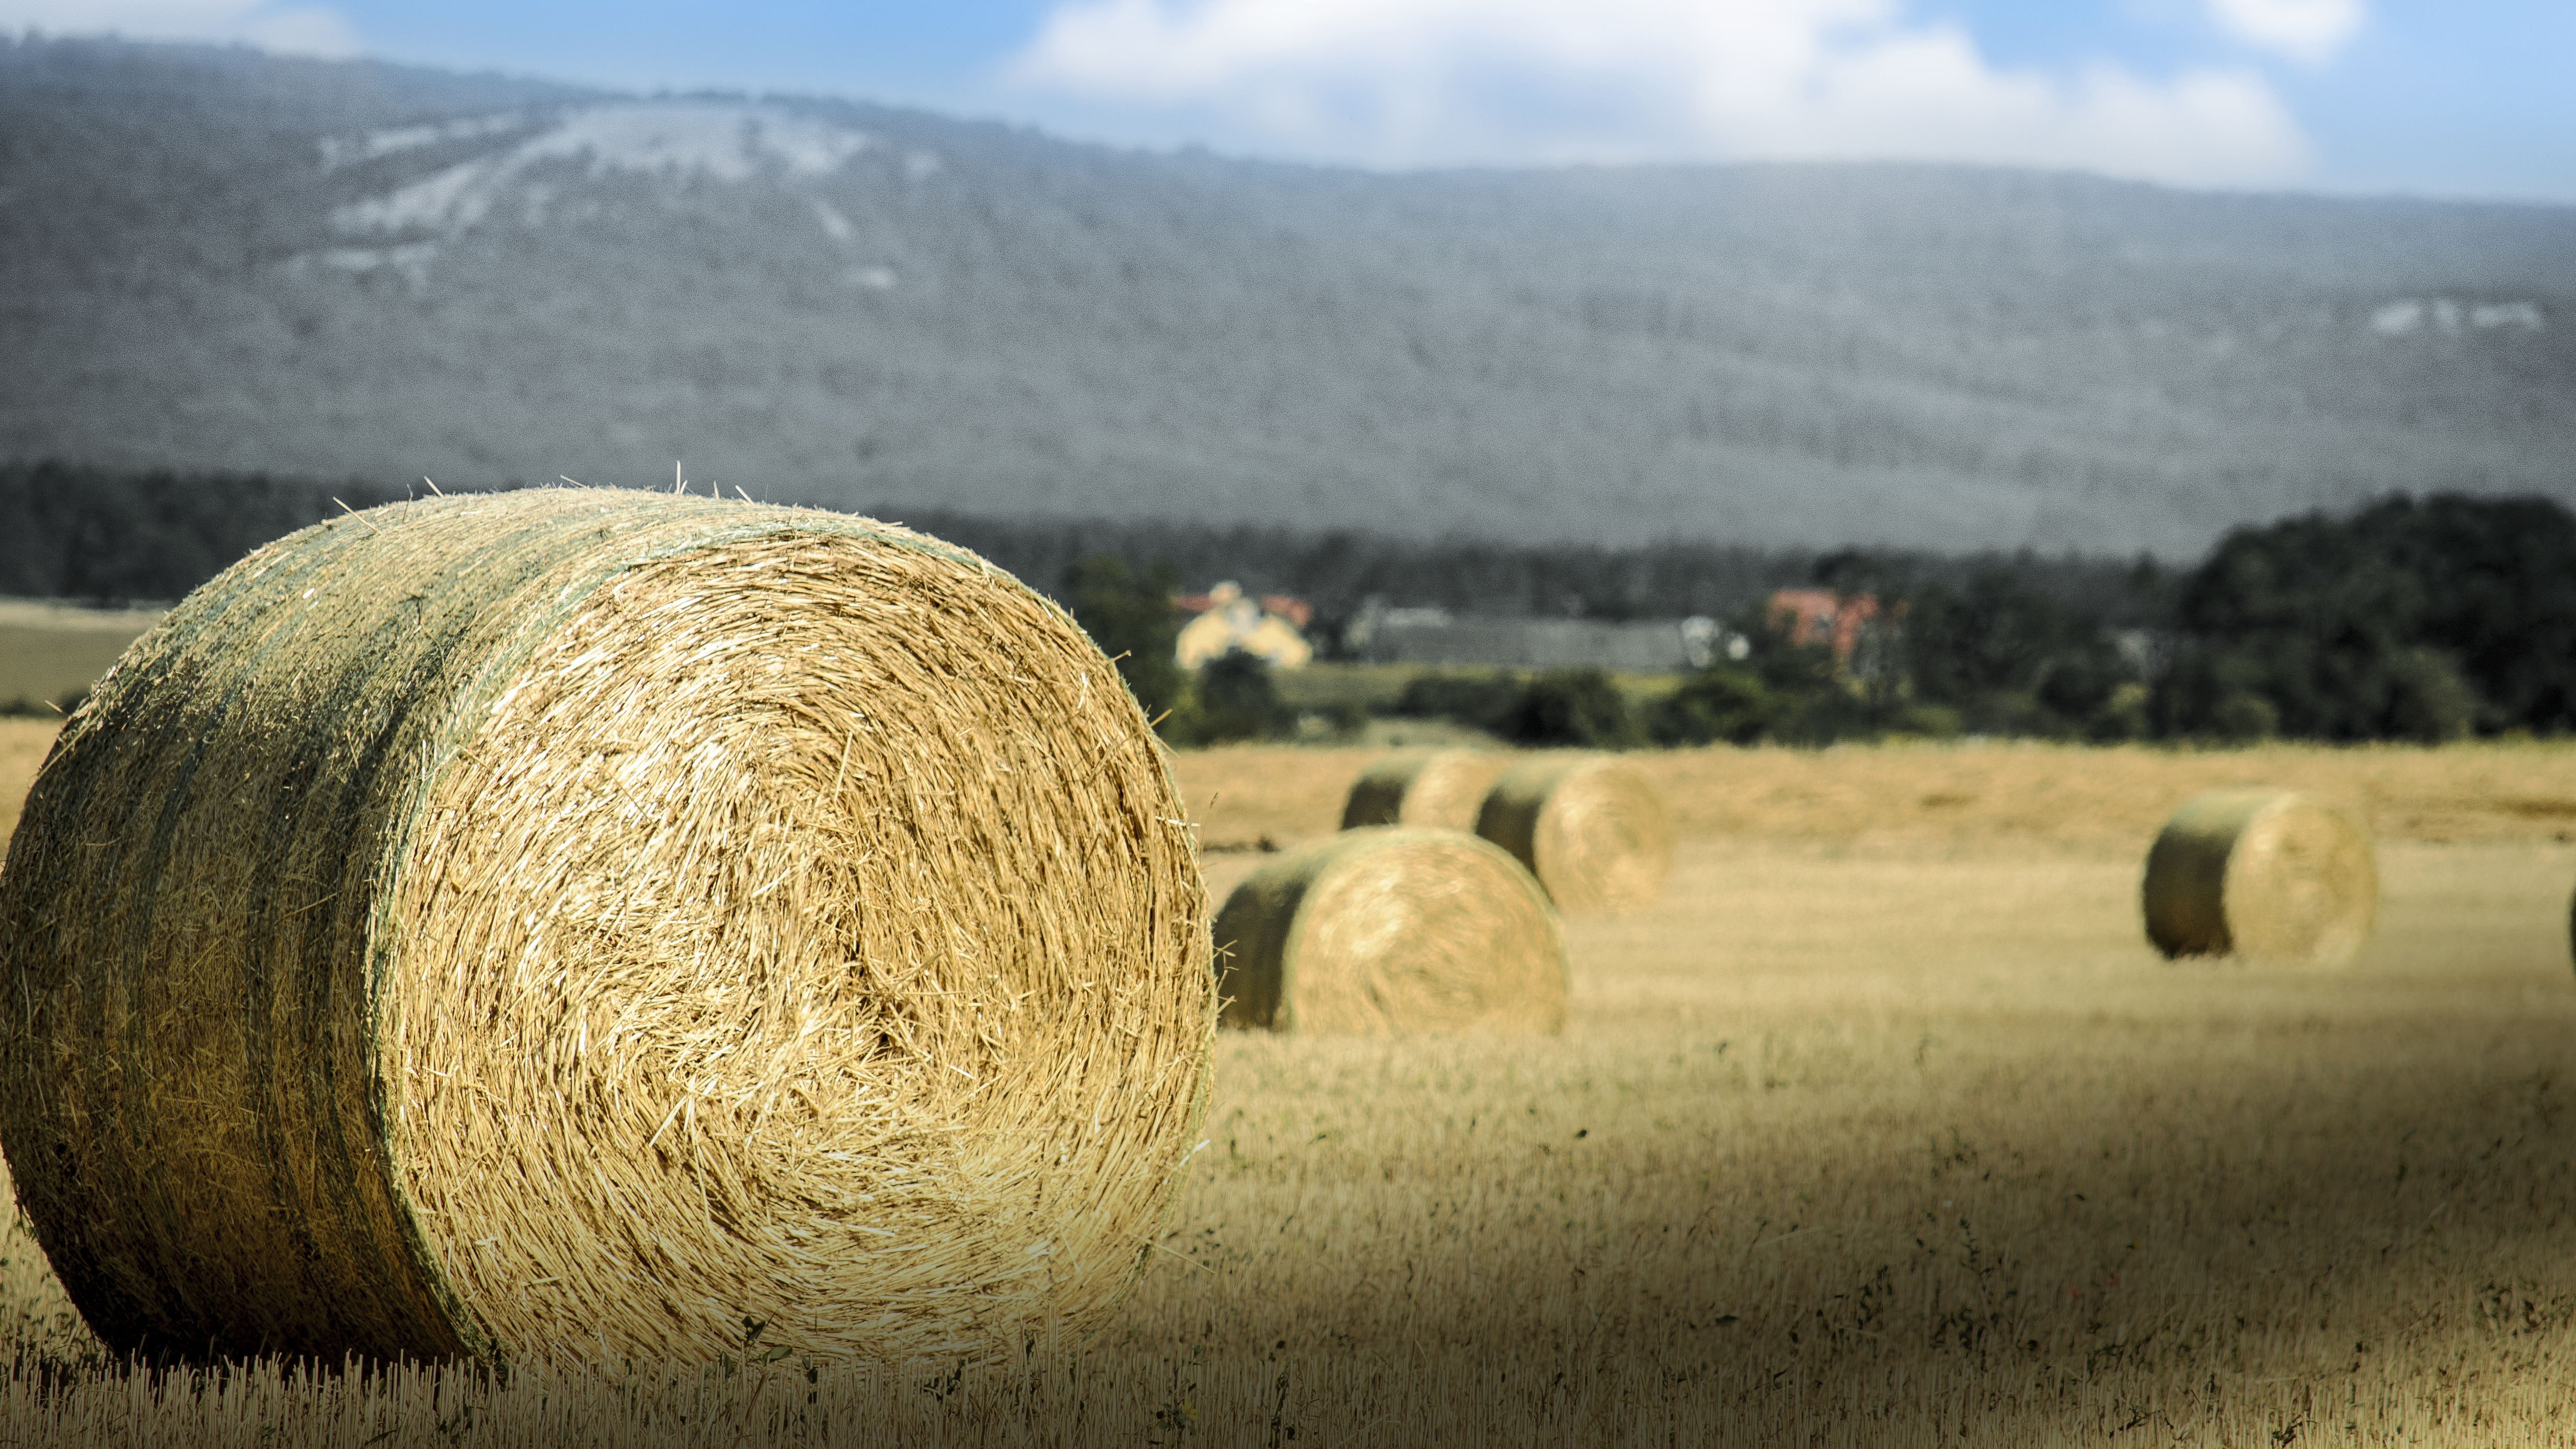
grass, plant, hay, bale, field, farm, grain, prairie, harvest, crop, soil, agriculture, straw, cereals, rural landscape, bales, rural area, arable land, grass family